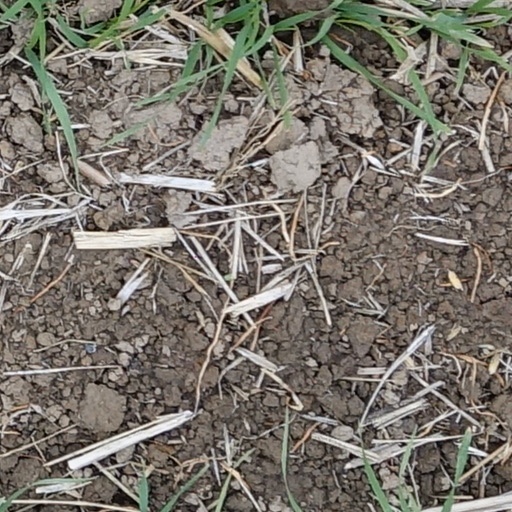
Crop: wheat